Algeria

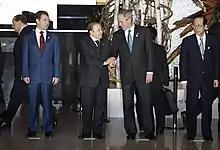
President Abdelaziz Bouteflika and George W. Bush exchange handshakes at the Windsor Hotel Toya Resort and Spa in Tōyako Town, Abuta District, Hokkaidō in 2008. With them are Dmitriy Medvedev, left, and Yasuo Fukuda, right.

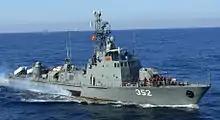
A "Djebel Chenoua"-class corvette, designed and assembled in Algeria

Since the 2011 breakup of Sudan, and the creation of South Sudan, Algeria has been the largest country in Africa. It is also the largest country of the Mediterranean basin. Its southern part includes a significant portion of the Sahara. To the north, the Tell Atlas forms with the Saharan Atlas, further south, two parallel sets of reliefs in approaching eastbound, and between which are inserted vast plains and highlands. Both Atlas tend to merge in eastern Algeria. The vast mountain ranges of Aures and Nememcha occupy the entire northeastern Algeria and are delineated by the Tunisian border. The highest point is Mount Tahat.